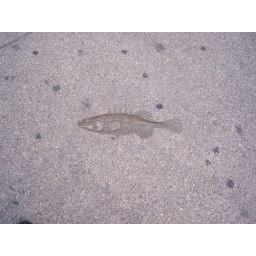
fish in sidewalk